Fling in the Ring

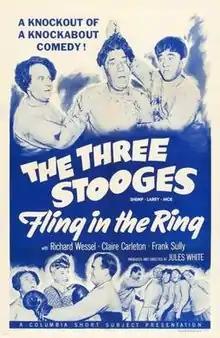
One-sheet poster

Fling in the Ring is a 1955 short subject directed by Jules White starring American slapstick comedy team The Three Stooges (Moe Howard, Larry Fine and Shemp Howard). It is the 159th entry in the series released by Columbia Pictures starring the comedians, who released 190 shorts for the studio between 1934 and 1959.